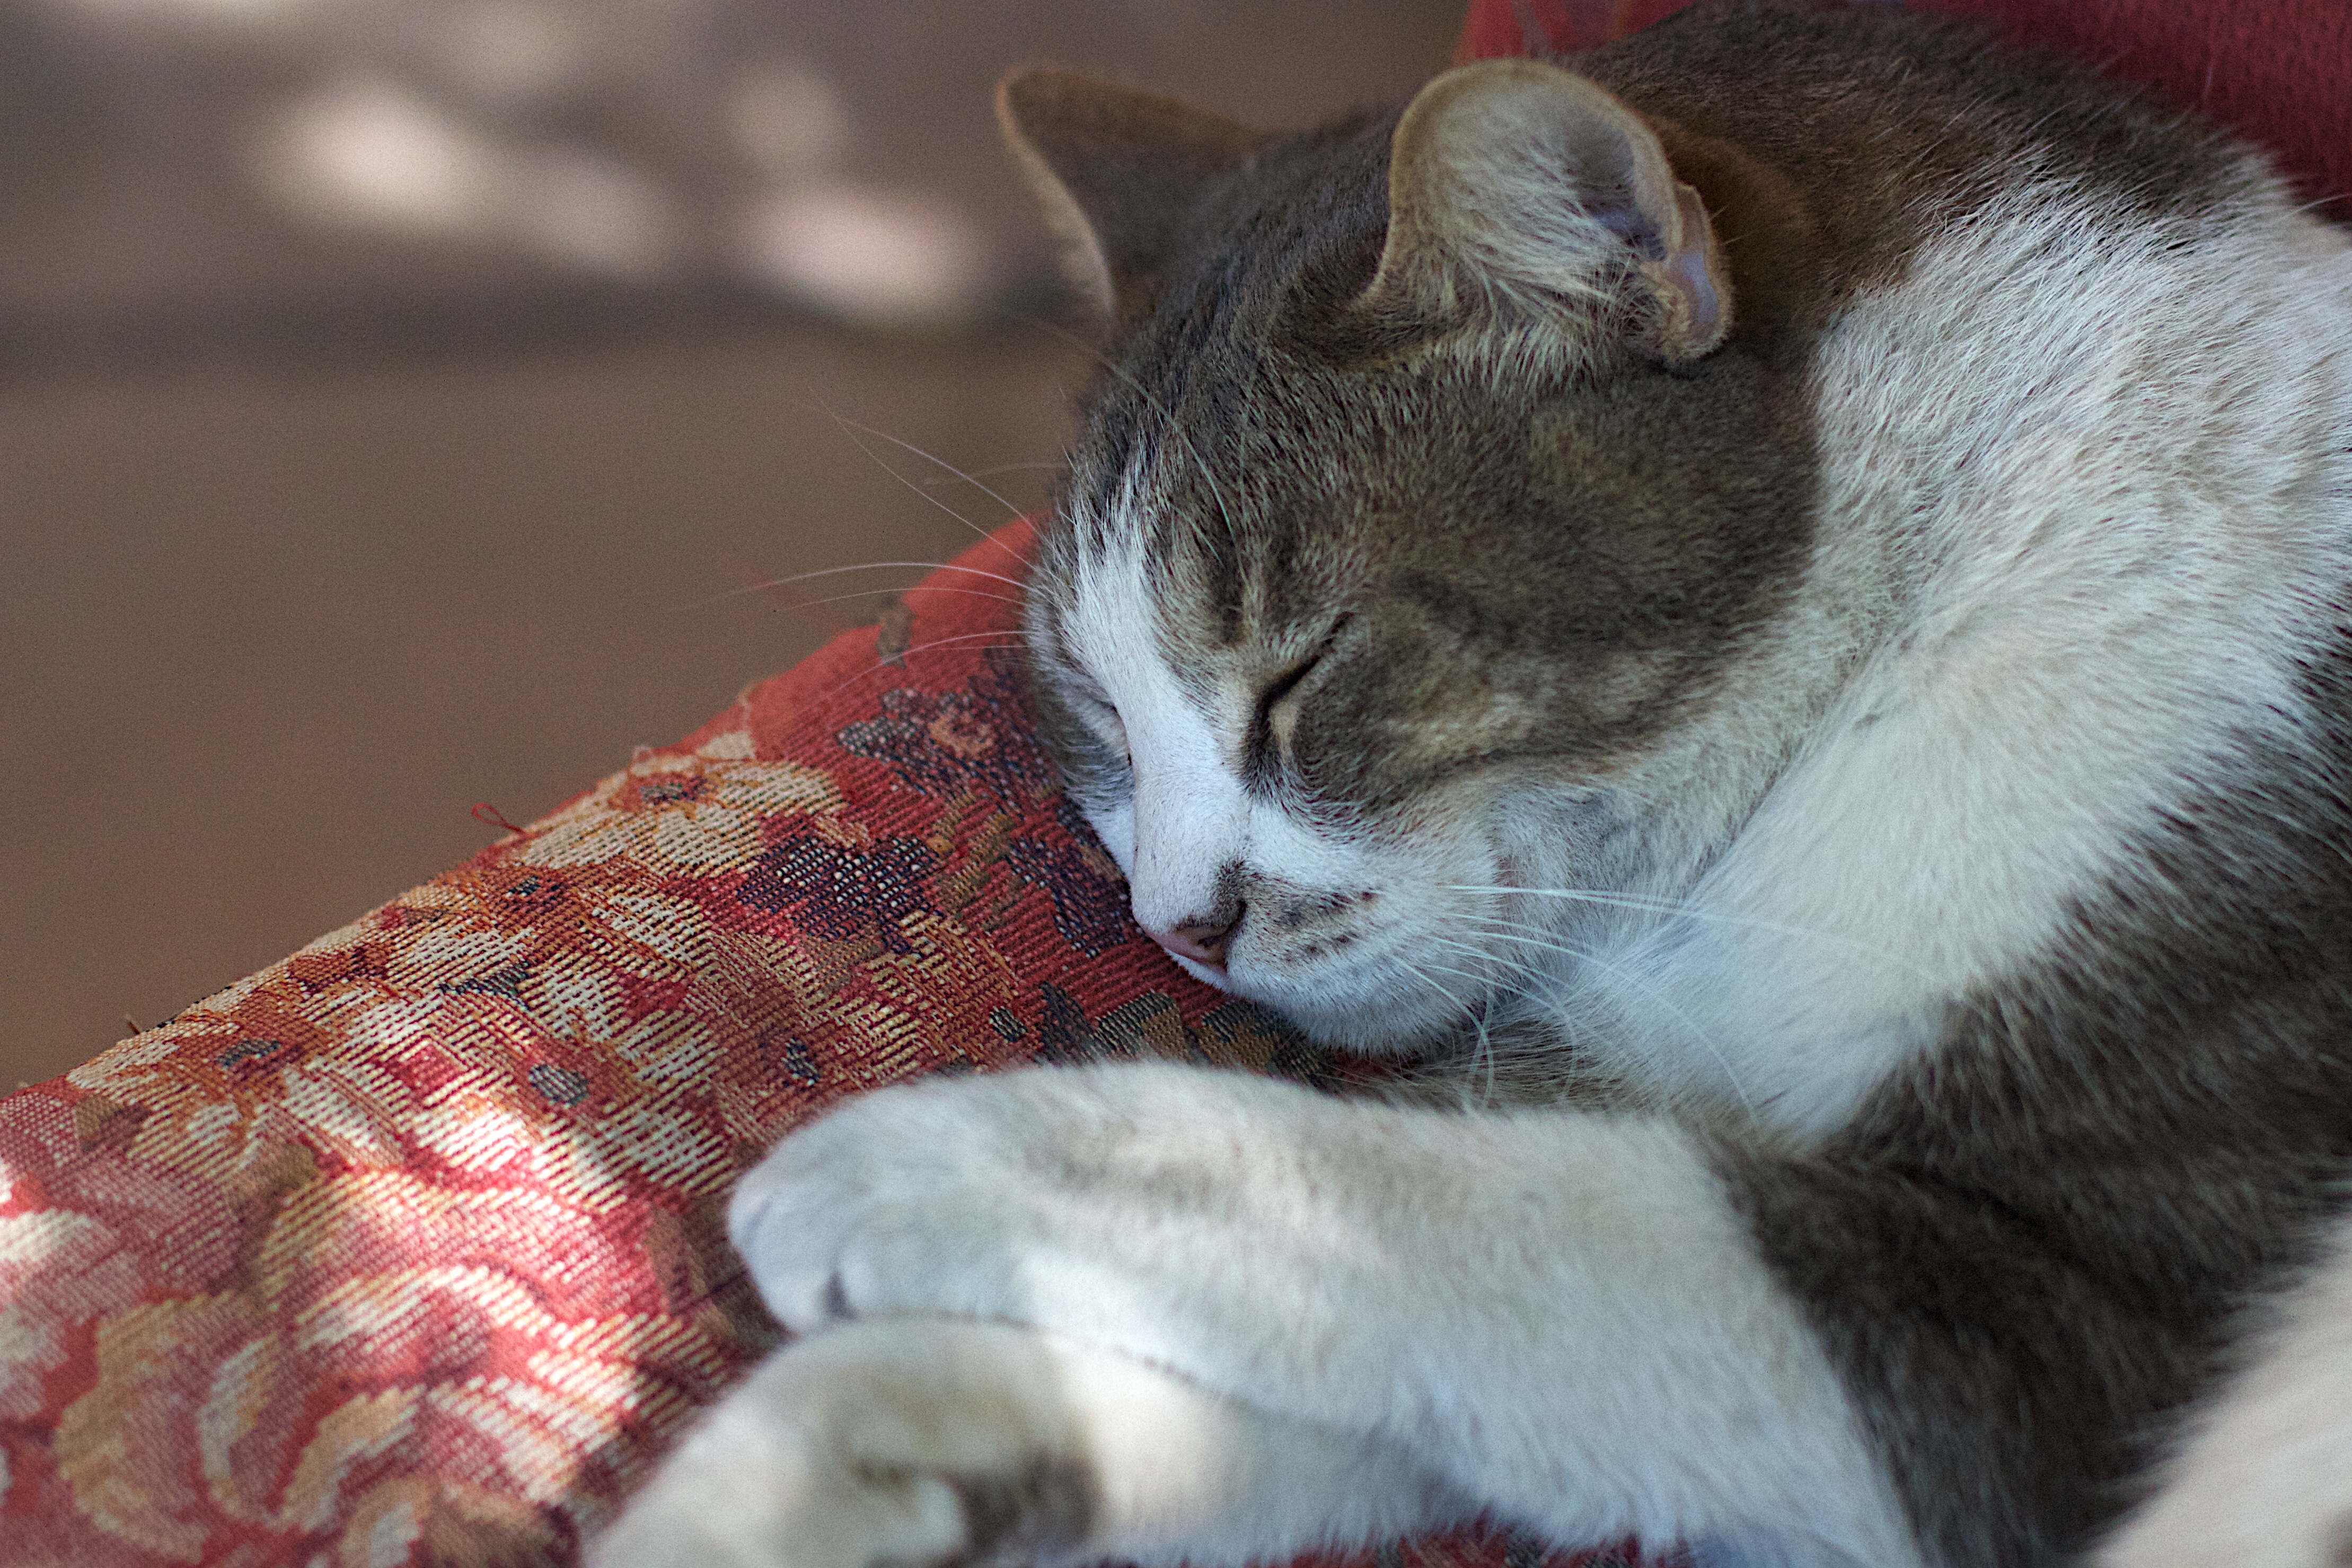
kitten, cat, mammal, nose, whiskers, vertebrate, bubba, european shorthair, small to medium sized cats, cat like mammal, domestic short haired cat